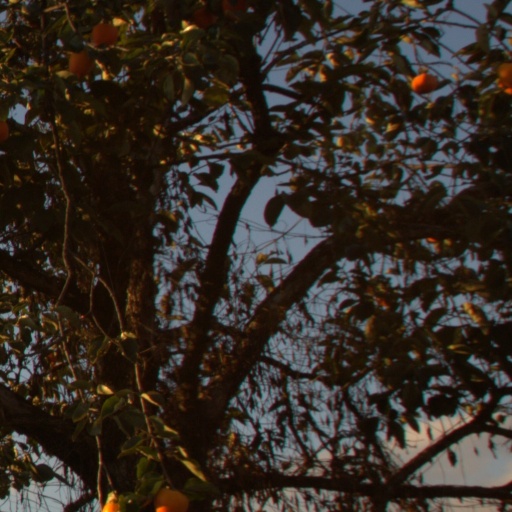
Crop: grape